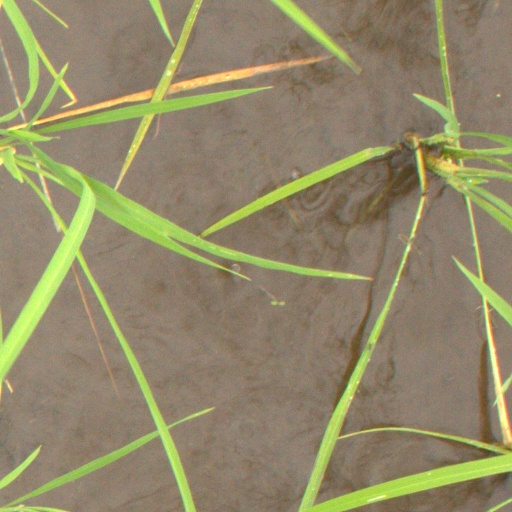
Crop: rice